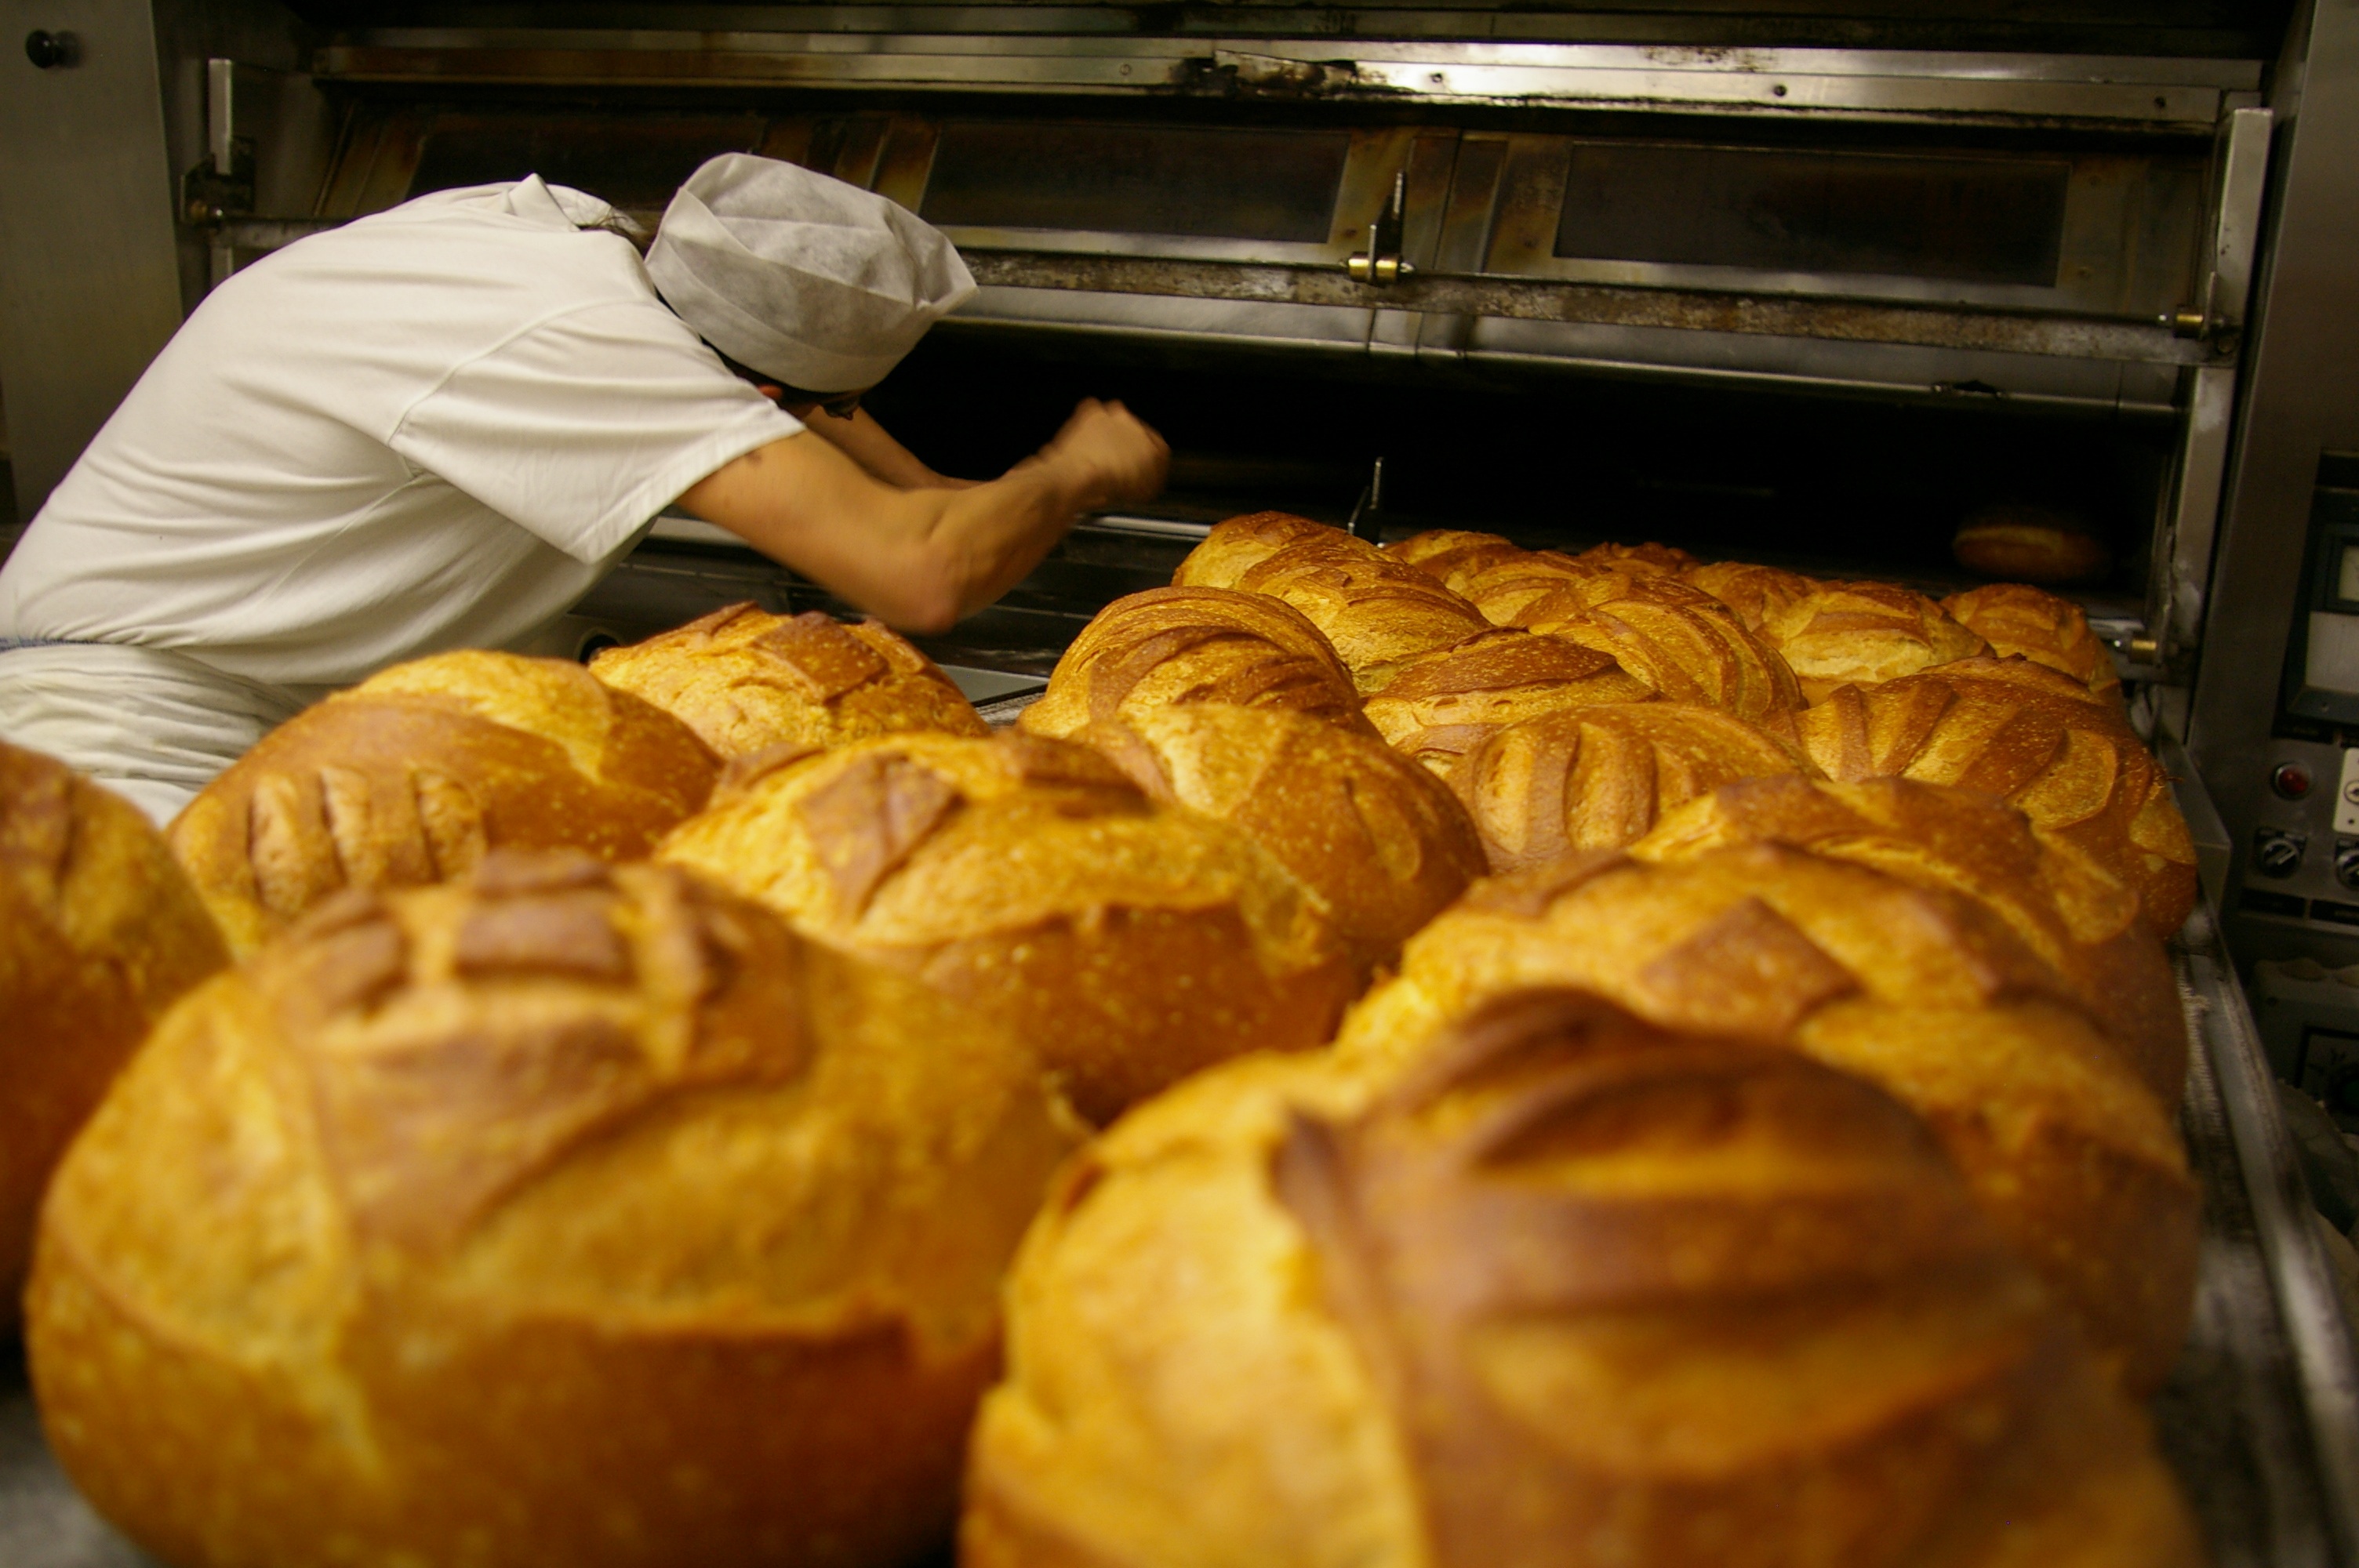
meal, food, cooking, baking, dessert, bread, pastry, bakery, baker, crispy, artisan, baked goods, boulanger, costs, danish pastry, grass family